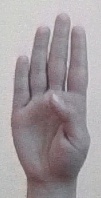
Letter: kaaf